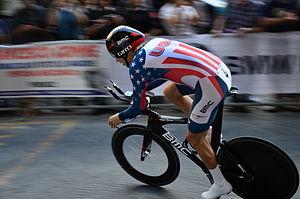
Taylor Phinney, né le 27 juin 1990 à Boulder, est un coureur cycliste américain, professionnel de 2011 à 2019. Il est le fils de Connie Carpenter-Phinney et Davis Phinney. Il est notamment double champion du monde de poursuite en 2009 et 2010 et champion du monde du contre-la-montre par équipes avec BMC Racing en 2015. Il a également remporté une étape du Tour d'Italie 2012. Considéré à ses débuts comme un coureur très prometteur, il a eu du mal par la suite à répondre aux attentes suscités par les suiveurs. Une grave chute en 2014 l'a éloigné des courses pendant plus d'un an.